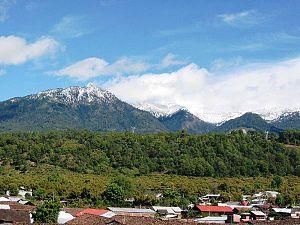
Tancítaro est une ville et une municipalité de la partie ouest de l'État mexicain du Michoacán, dans le sud-ouest du Mexique. Son siège municipal est la ville de Tancítaro. La région a été appelée la capitale mondiale de l'avocat. Elle concentre les quatre cinquièmes de la production d'avocats du Mexique, premier producteur mondial, ce qui pose des problèmes de déforestation et de crime organisé. Un festival de l'avocat y a lieu chaque année, mais la région est déconseillée aux touristes.